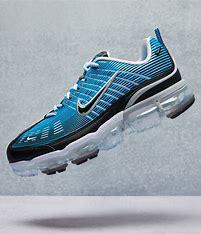
Brand: Nike
Model: Air Vapormax 360